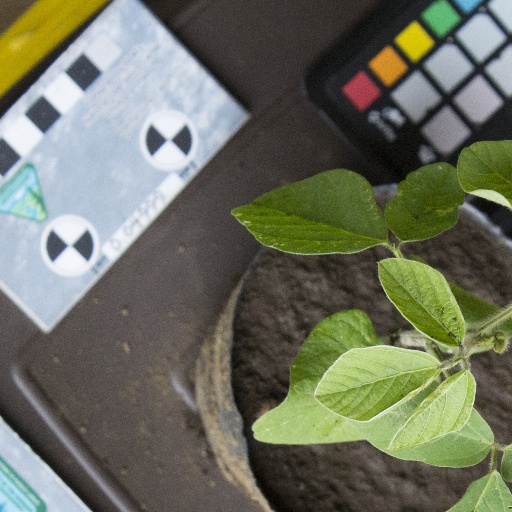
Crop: soybean